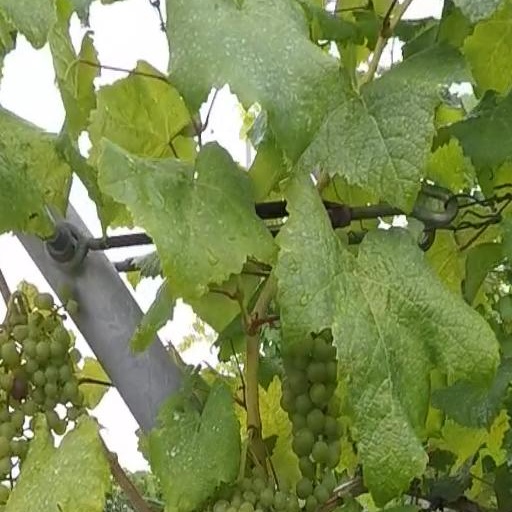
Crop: grape